Evan Mecham

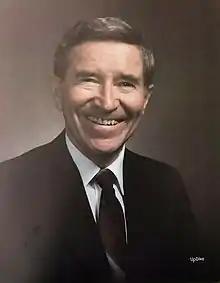
Mecham,

Evan Mecham (May 12, 1924 – February 21, 2008) was an American businessman and the 17th governor of Arizona, serving from January 5, 1987, until his impeachment conviction on April 4, 1988. A decorated veteran of World War II, Mecham was an automotive dealership owner and occasional newspaper publisher.